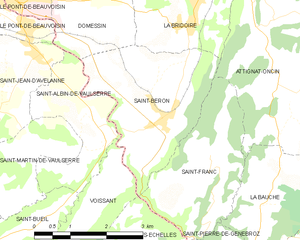
Carte des communes françaises